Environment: real
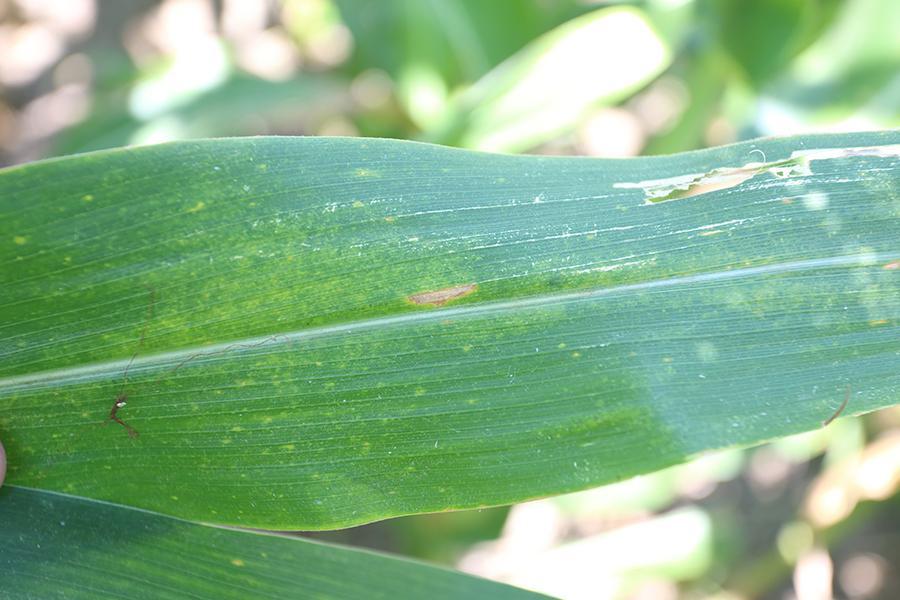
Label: gray_leaf_spot